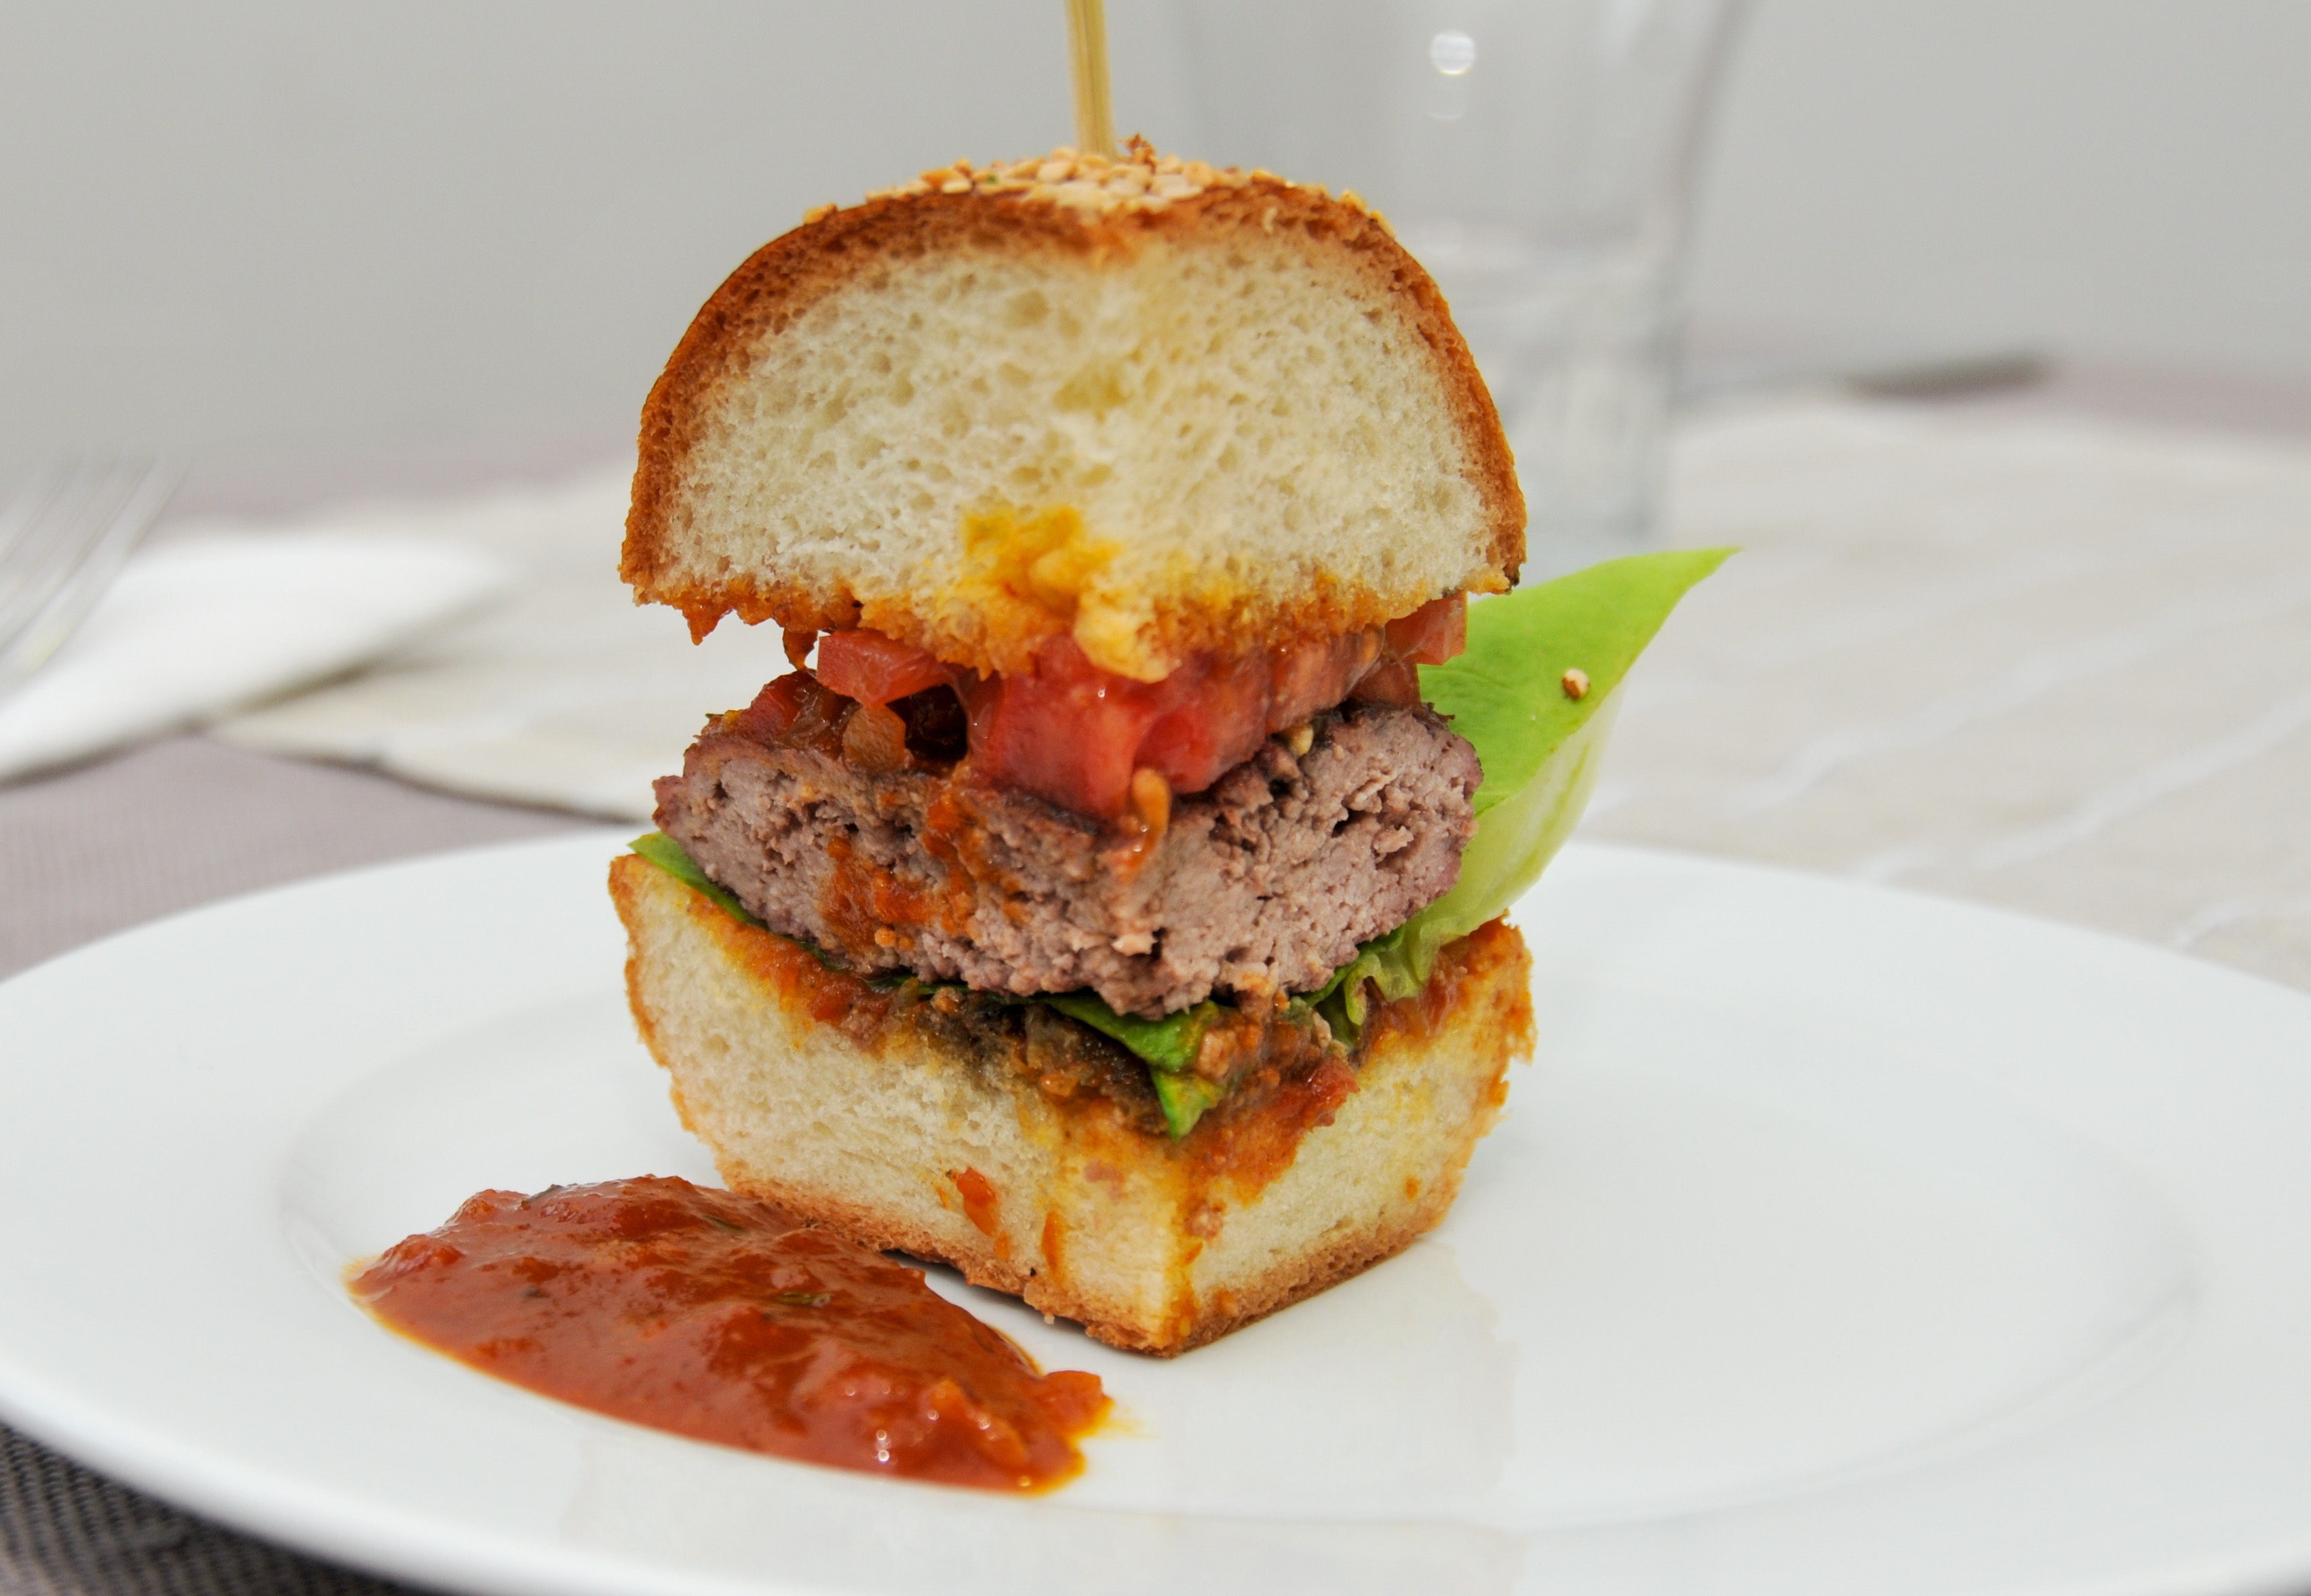
dish, meal, food, produce, bbq, breakfast, meat, cuisine, hamburger, sandwich, slider, fast food restaurant, veggie burger, breakfast sandwich, sloppy joe